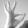
ASL letter: F